Haunting Julia

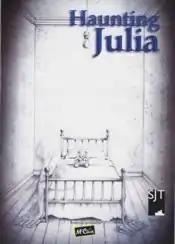
Programme cover for the 1999 revival

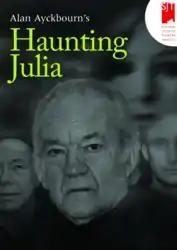
Programme cover for the 2008 revival as part of "Things That Go Bump"

The original production at the Stephen Joseph Theatre had its first performance on 12 April 1994, and an opening night on 20 April 1994, featuring the following cast: